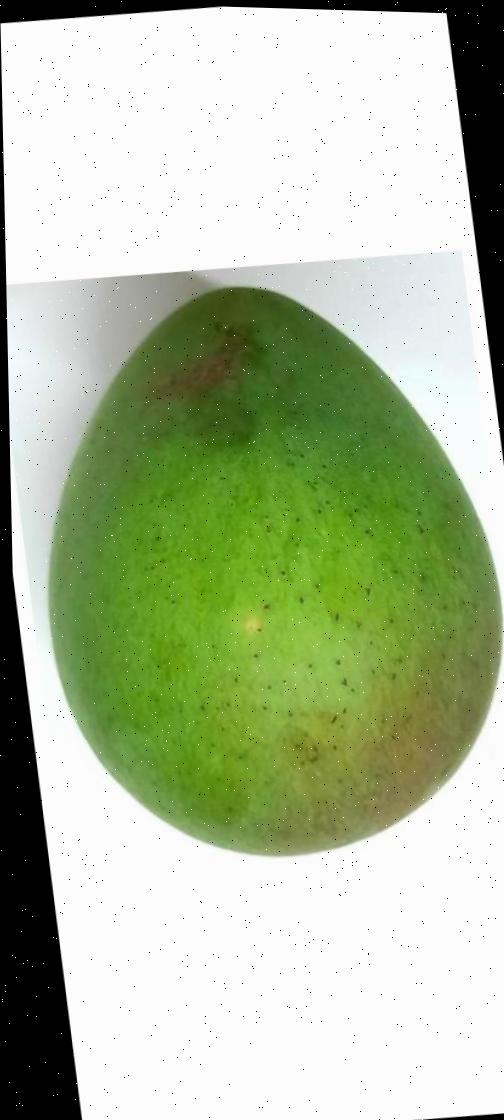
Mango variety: Harivanga